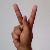
The image shows a hand gesture representing the letter 'K' in Indian Sign Language.